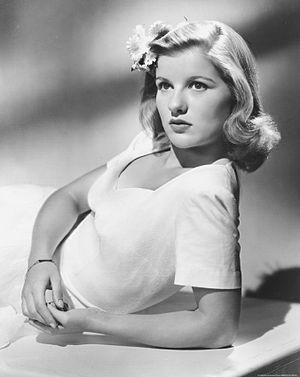
Barbara Bel Geddes est une actrice américaine, née le 31 octobre 1922 à New York et morte le 8 août 2005 à Northeast Harbor.